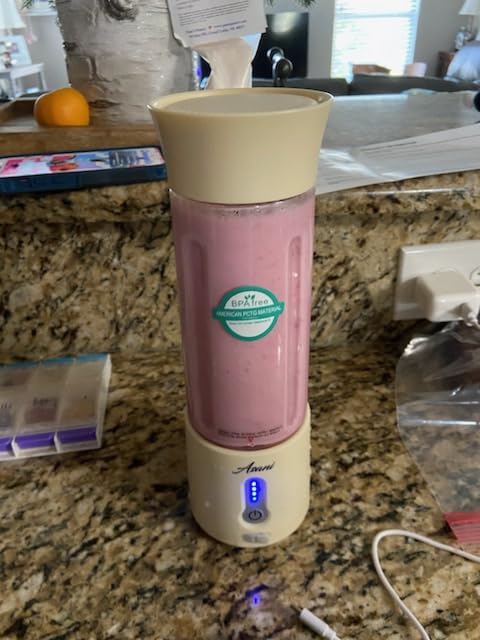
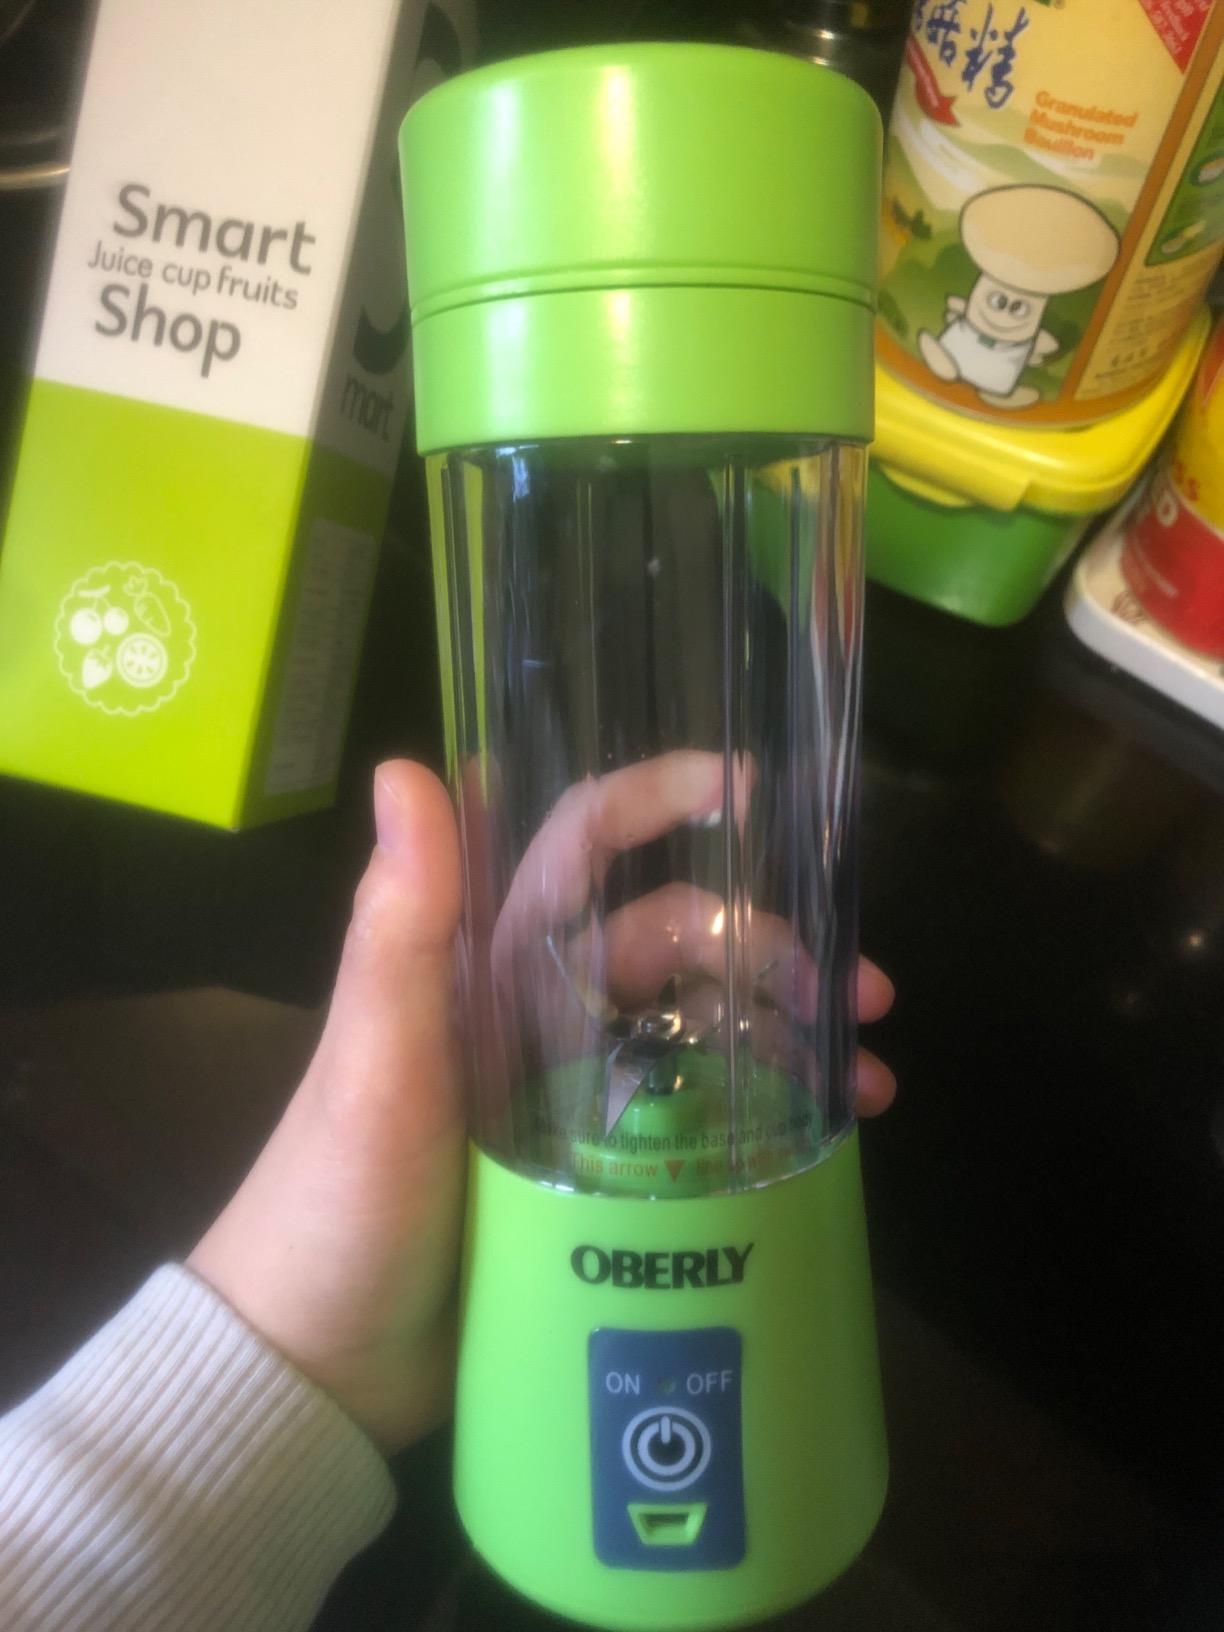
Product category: items_blender
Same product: no